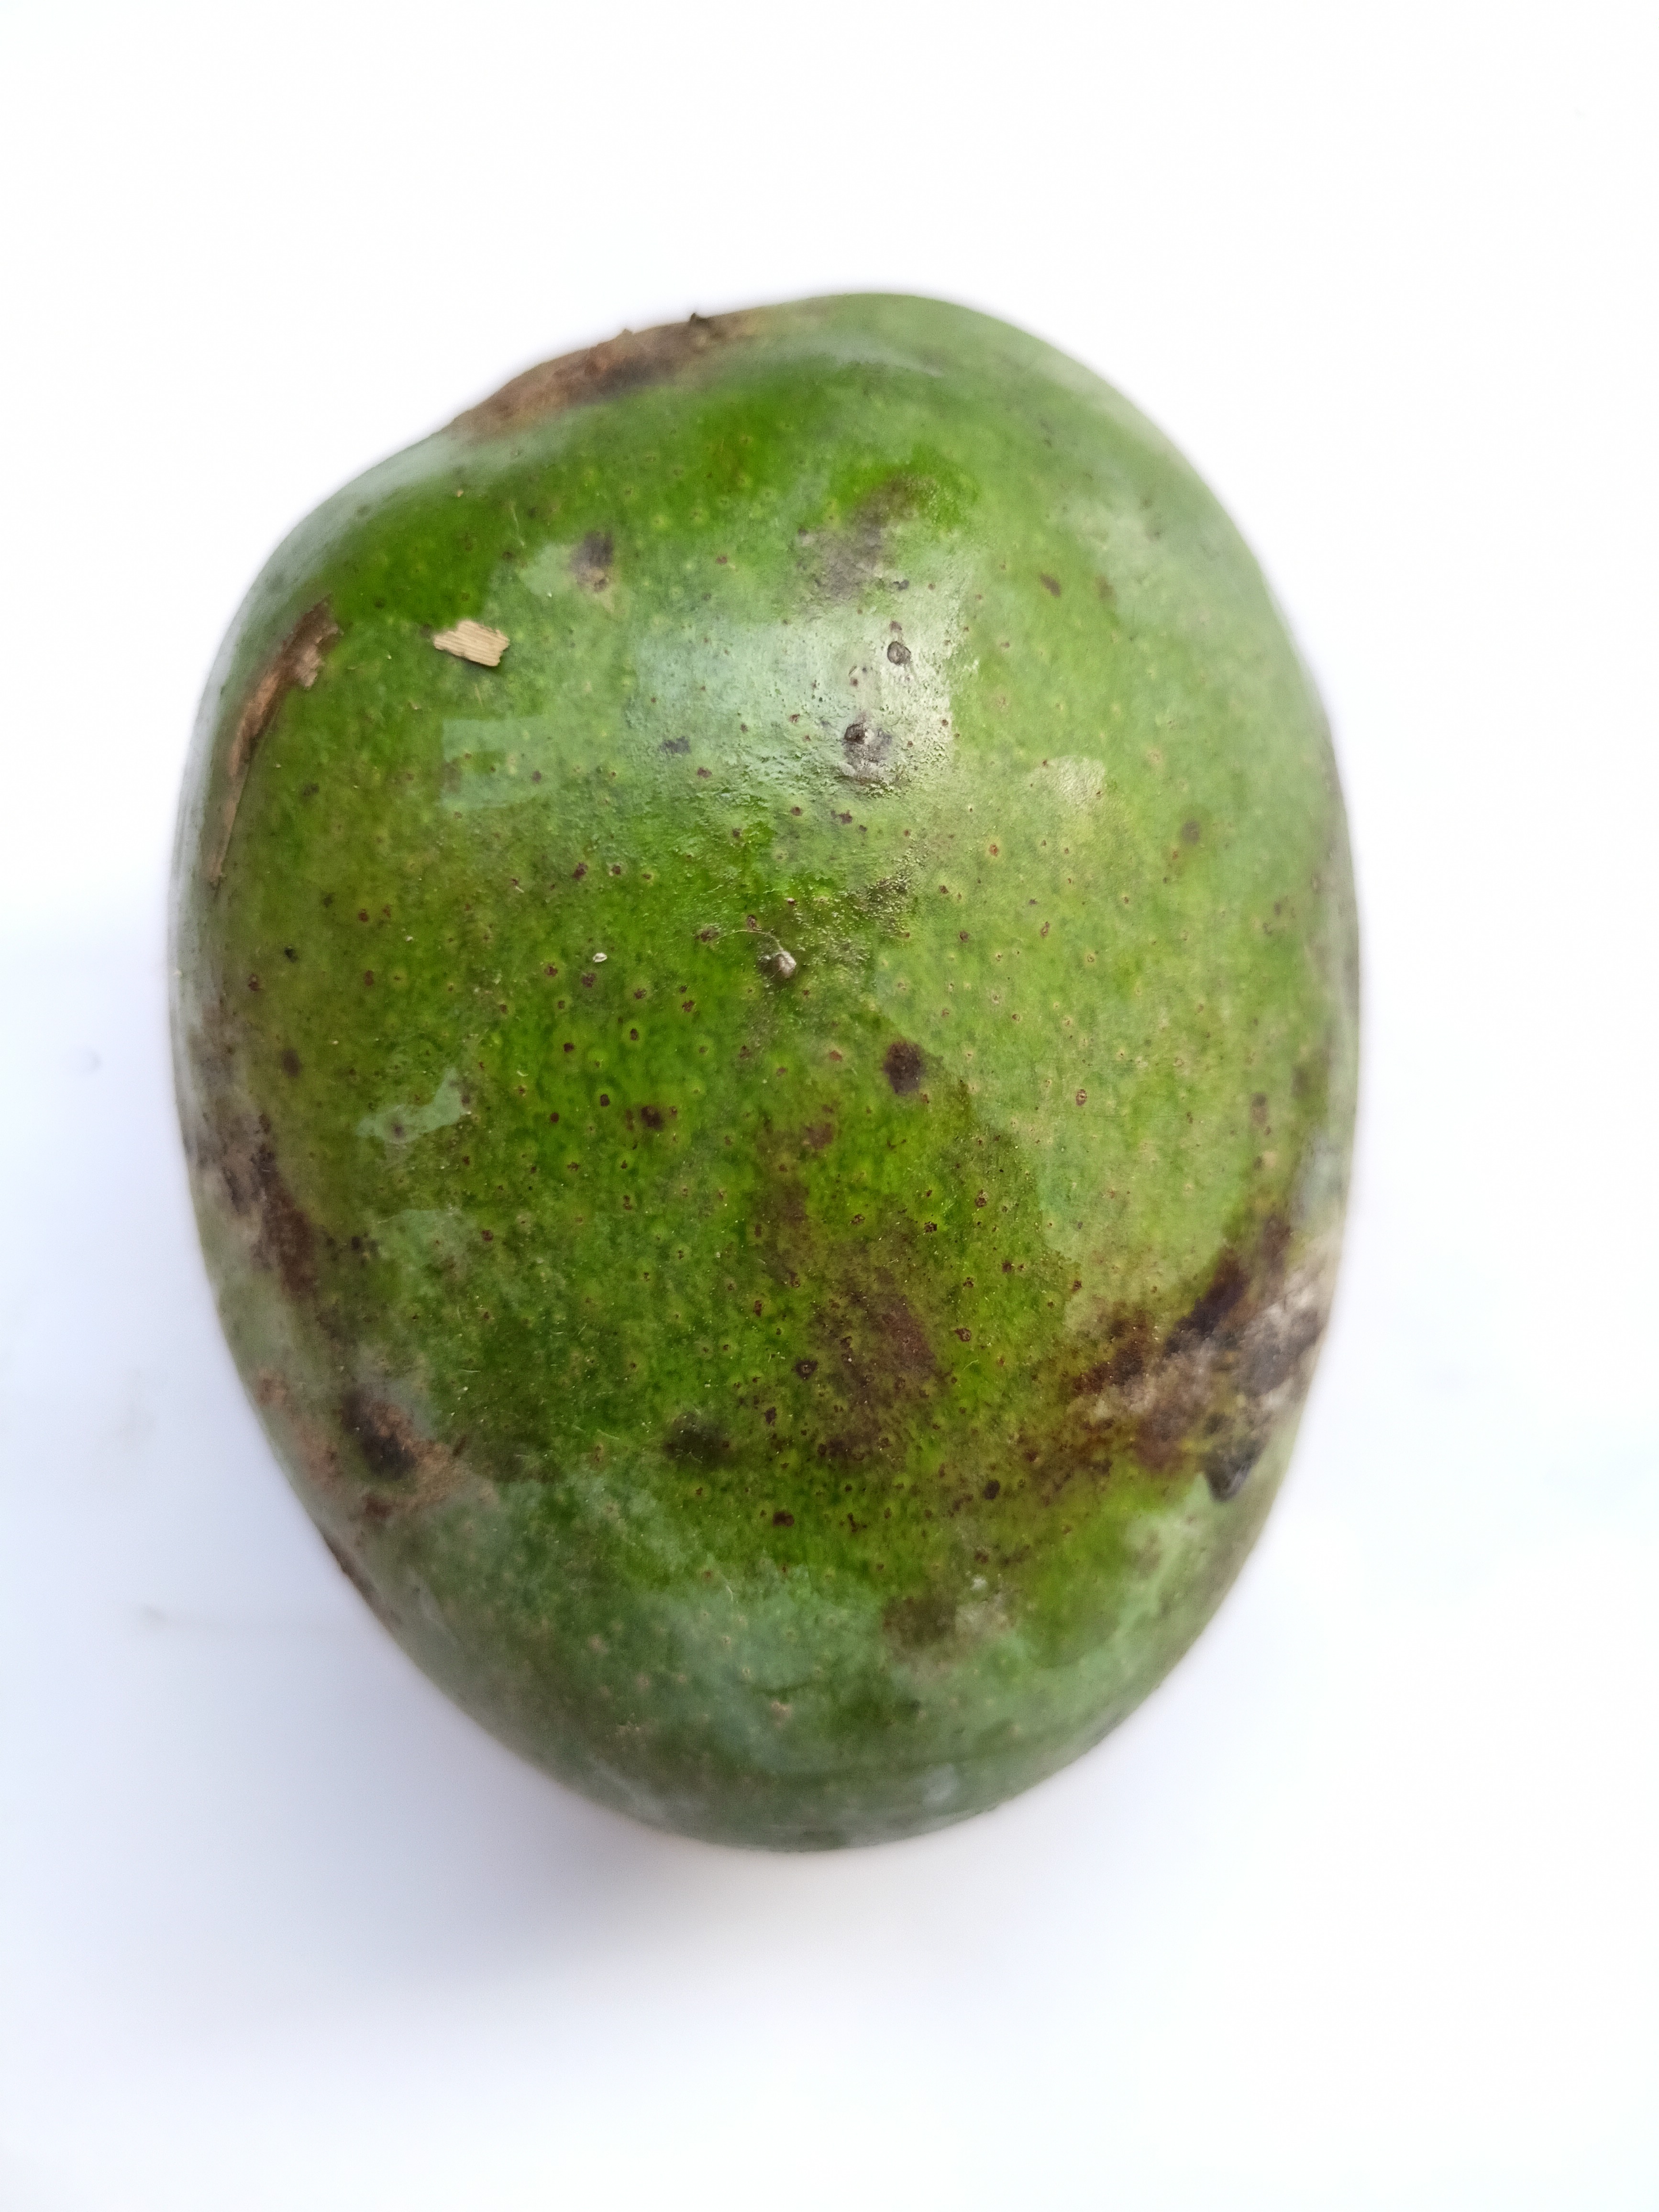
Mango variety: Khrishapat